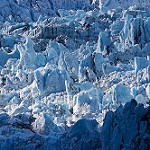
Label: glacier